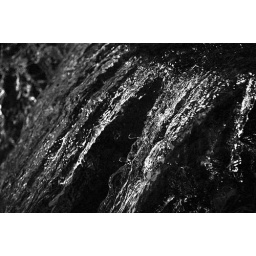
water over rock